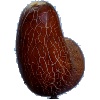
Label: Cucumber Ripe 1